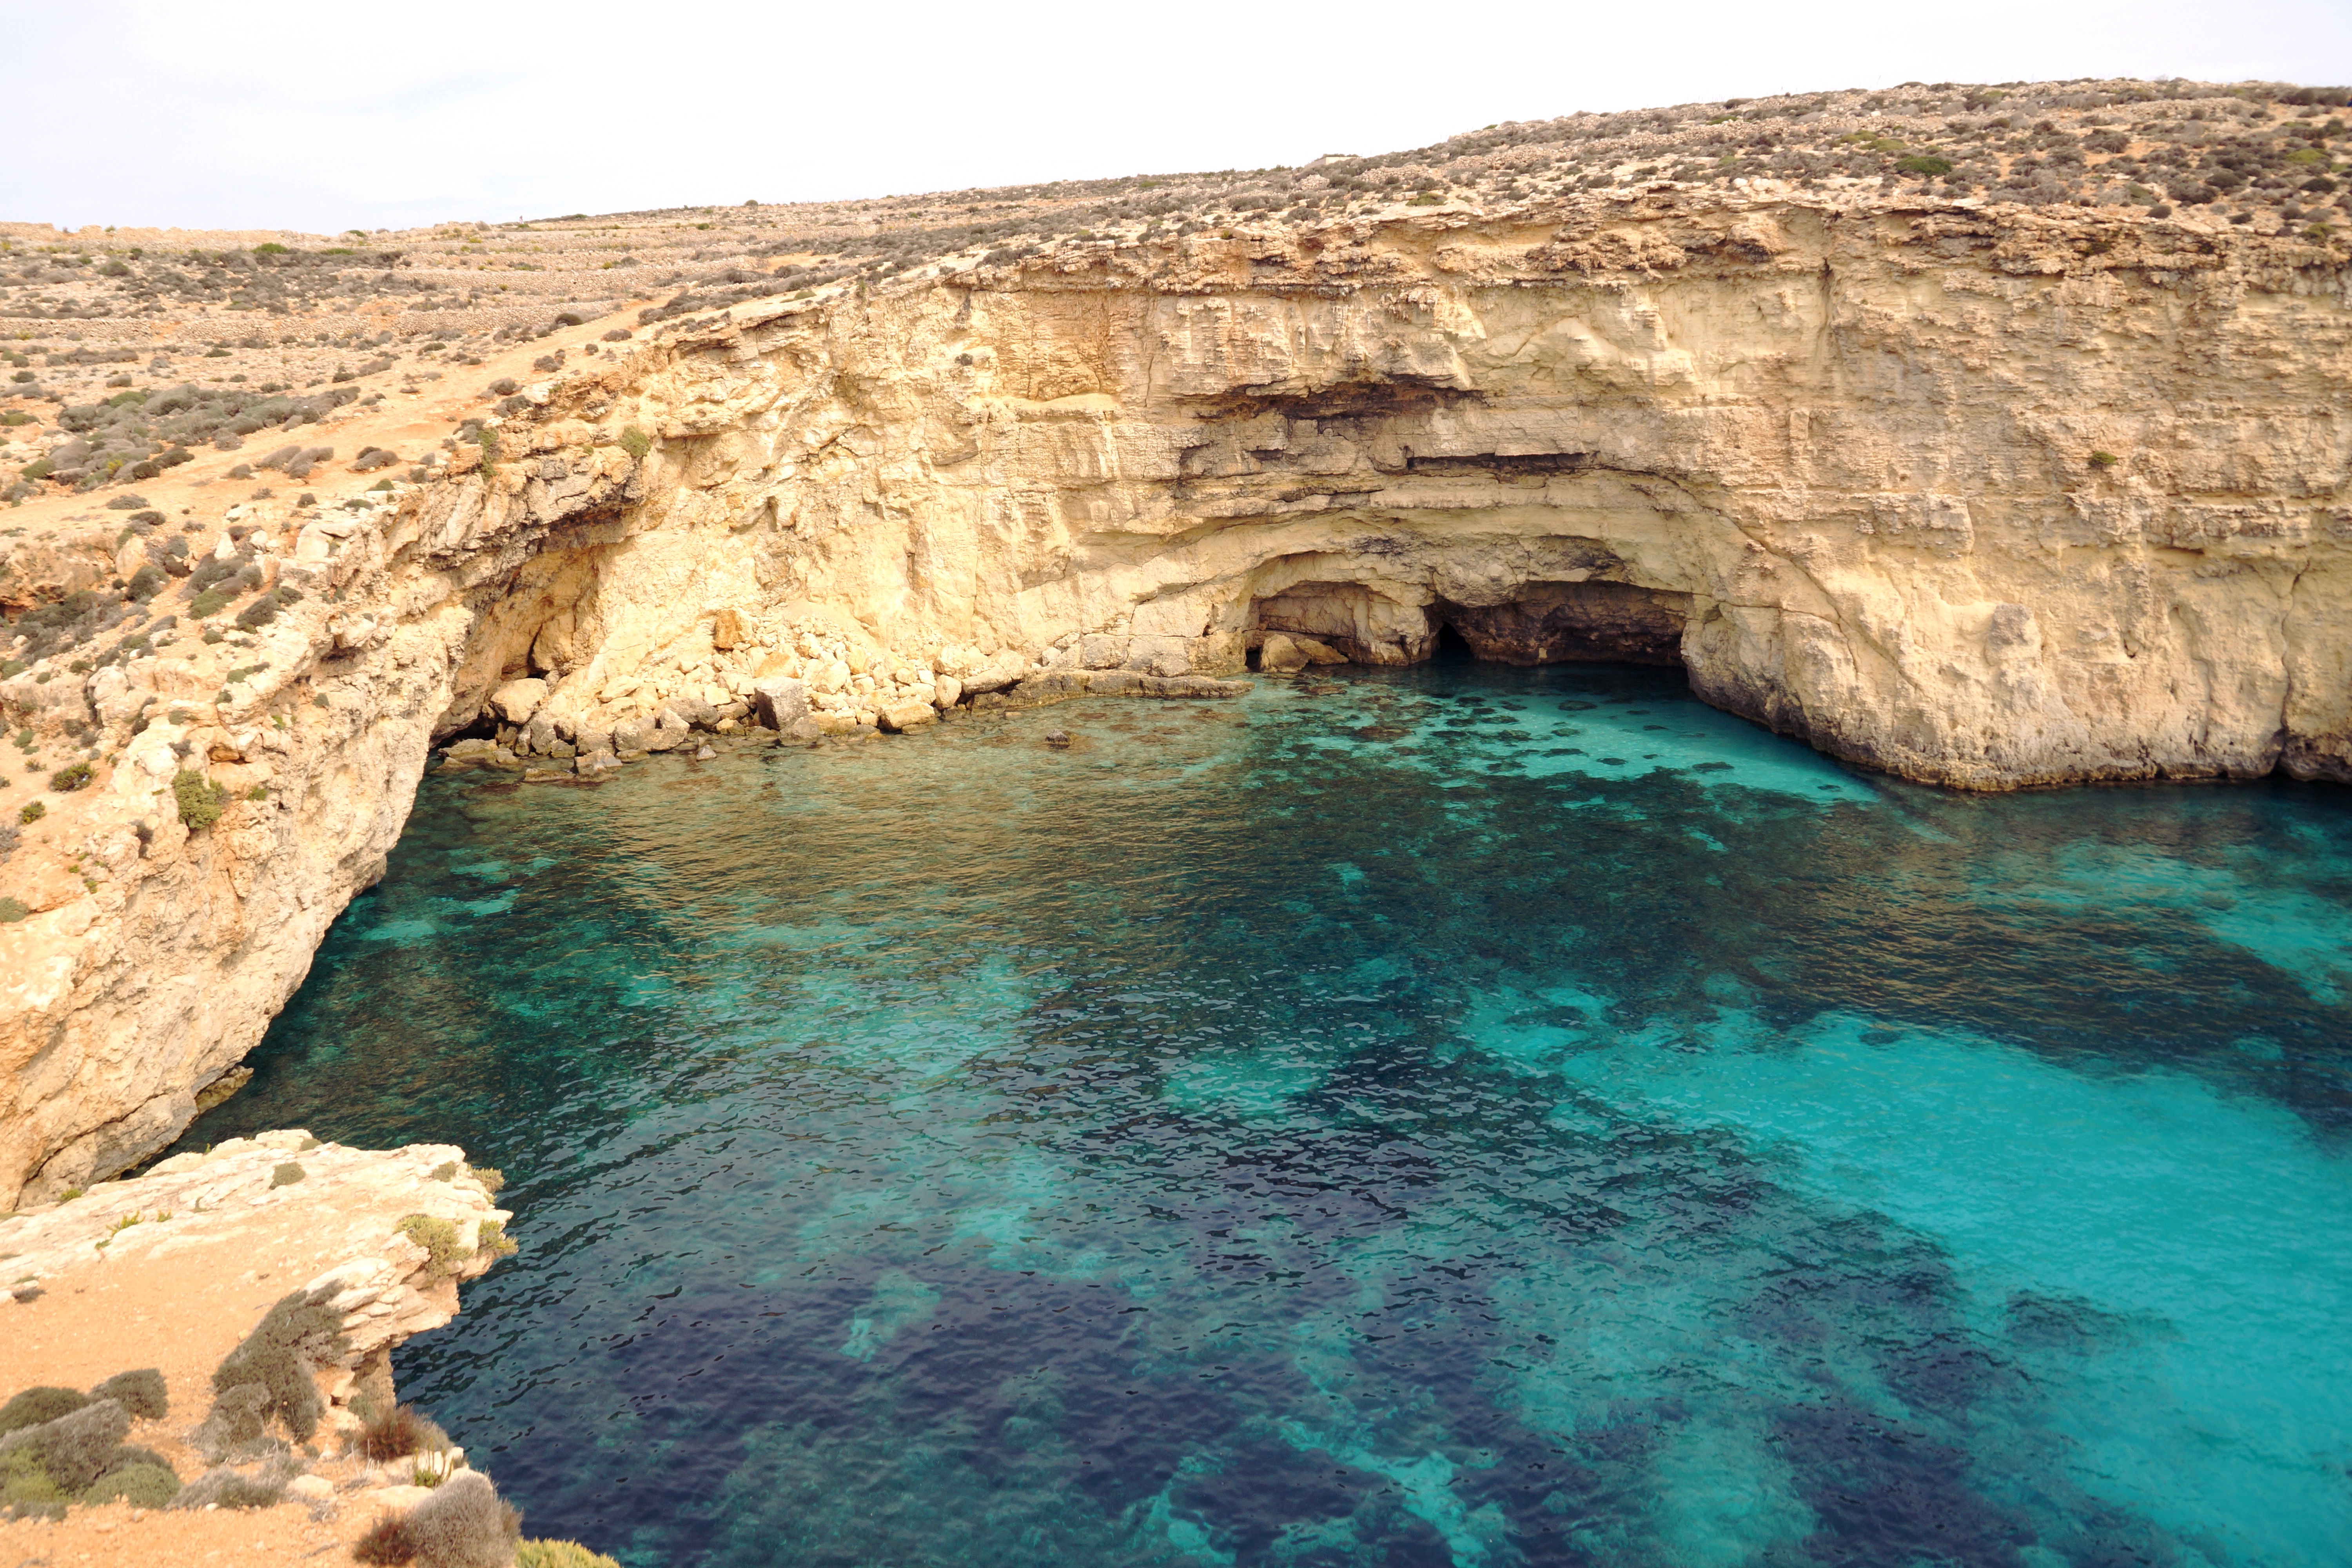
sea, coast, formation, cliff, cave, bay, terrain, geology, cape, wadi, landform, natural arch, sea cave, geographical feature